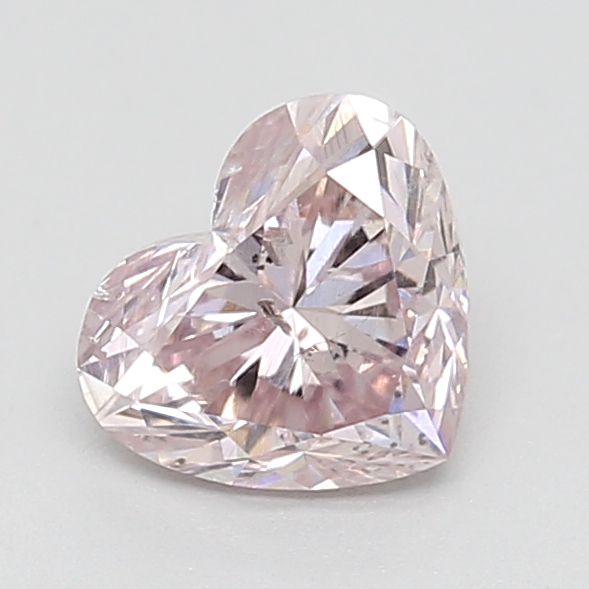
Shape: heart
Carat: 0.72
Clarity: I1
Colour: FANCY
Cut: VG
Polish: EX
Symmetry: VG
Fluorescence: F
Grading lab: GIA
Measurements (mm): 5.22 x 6.05 x 3.67